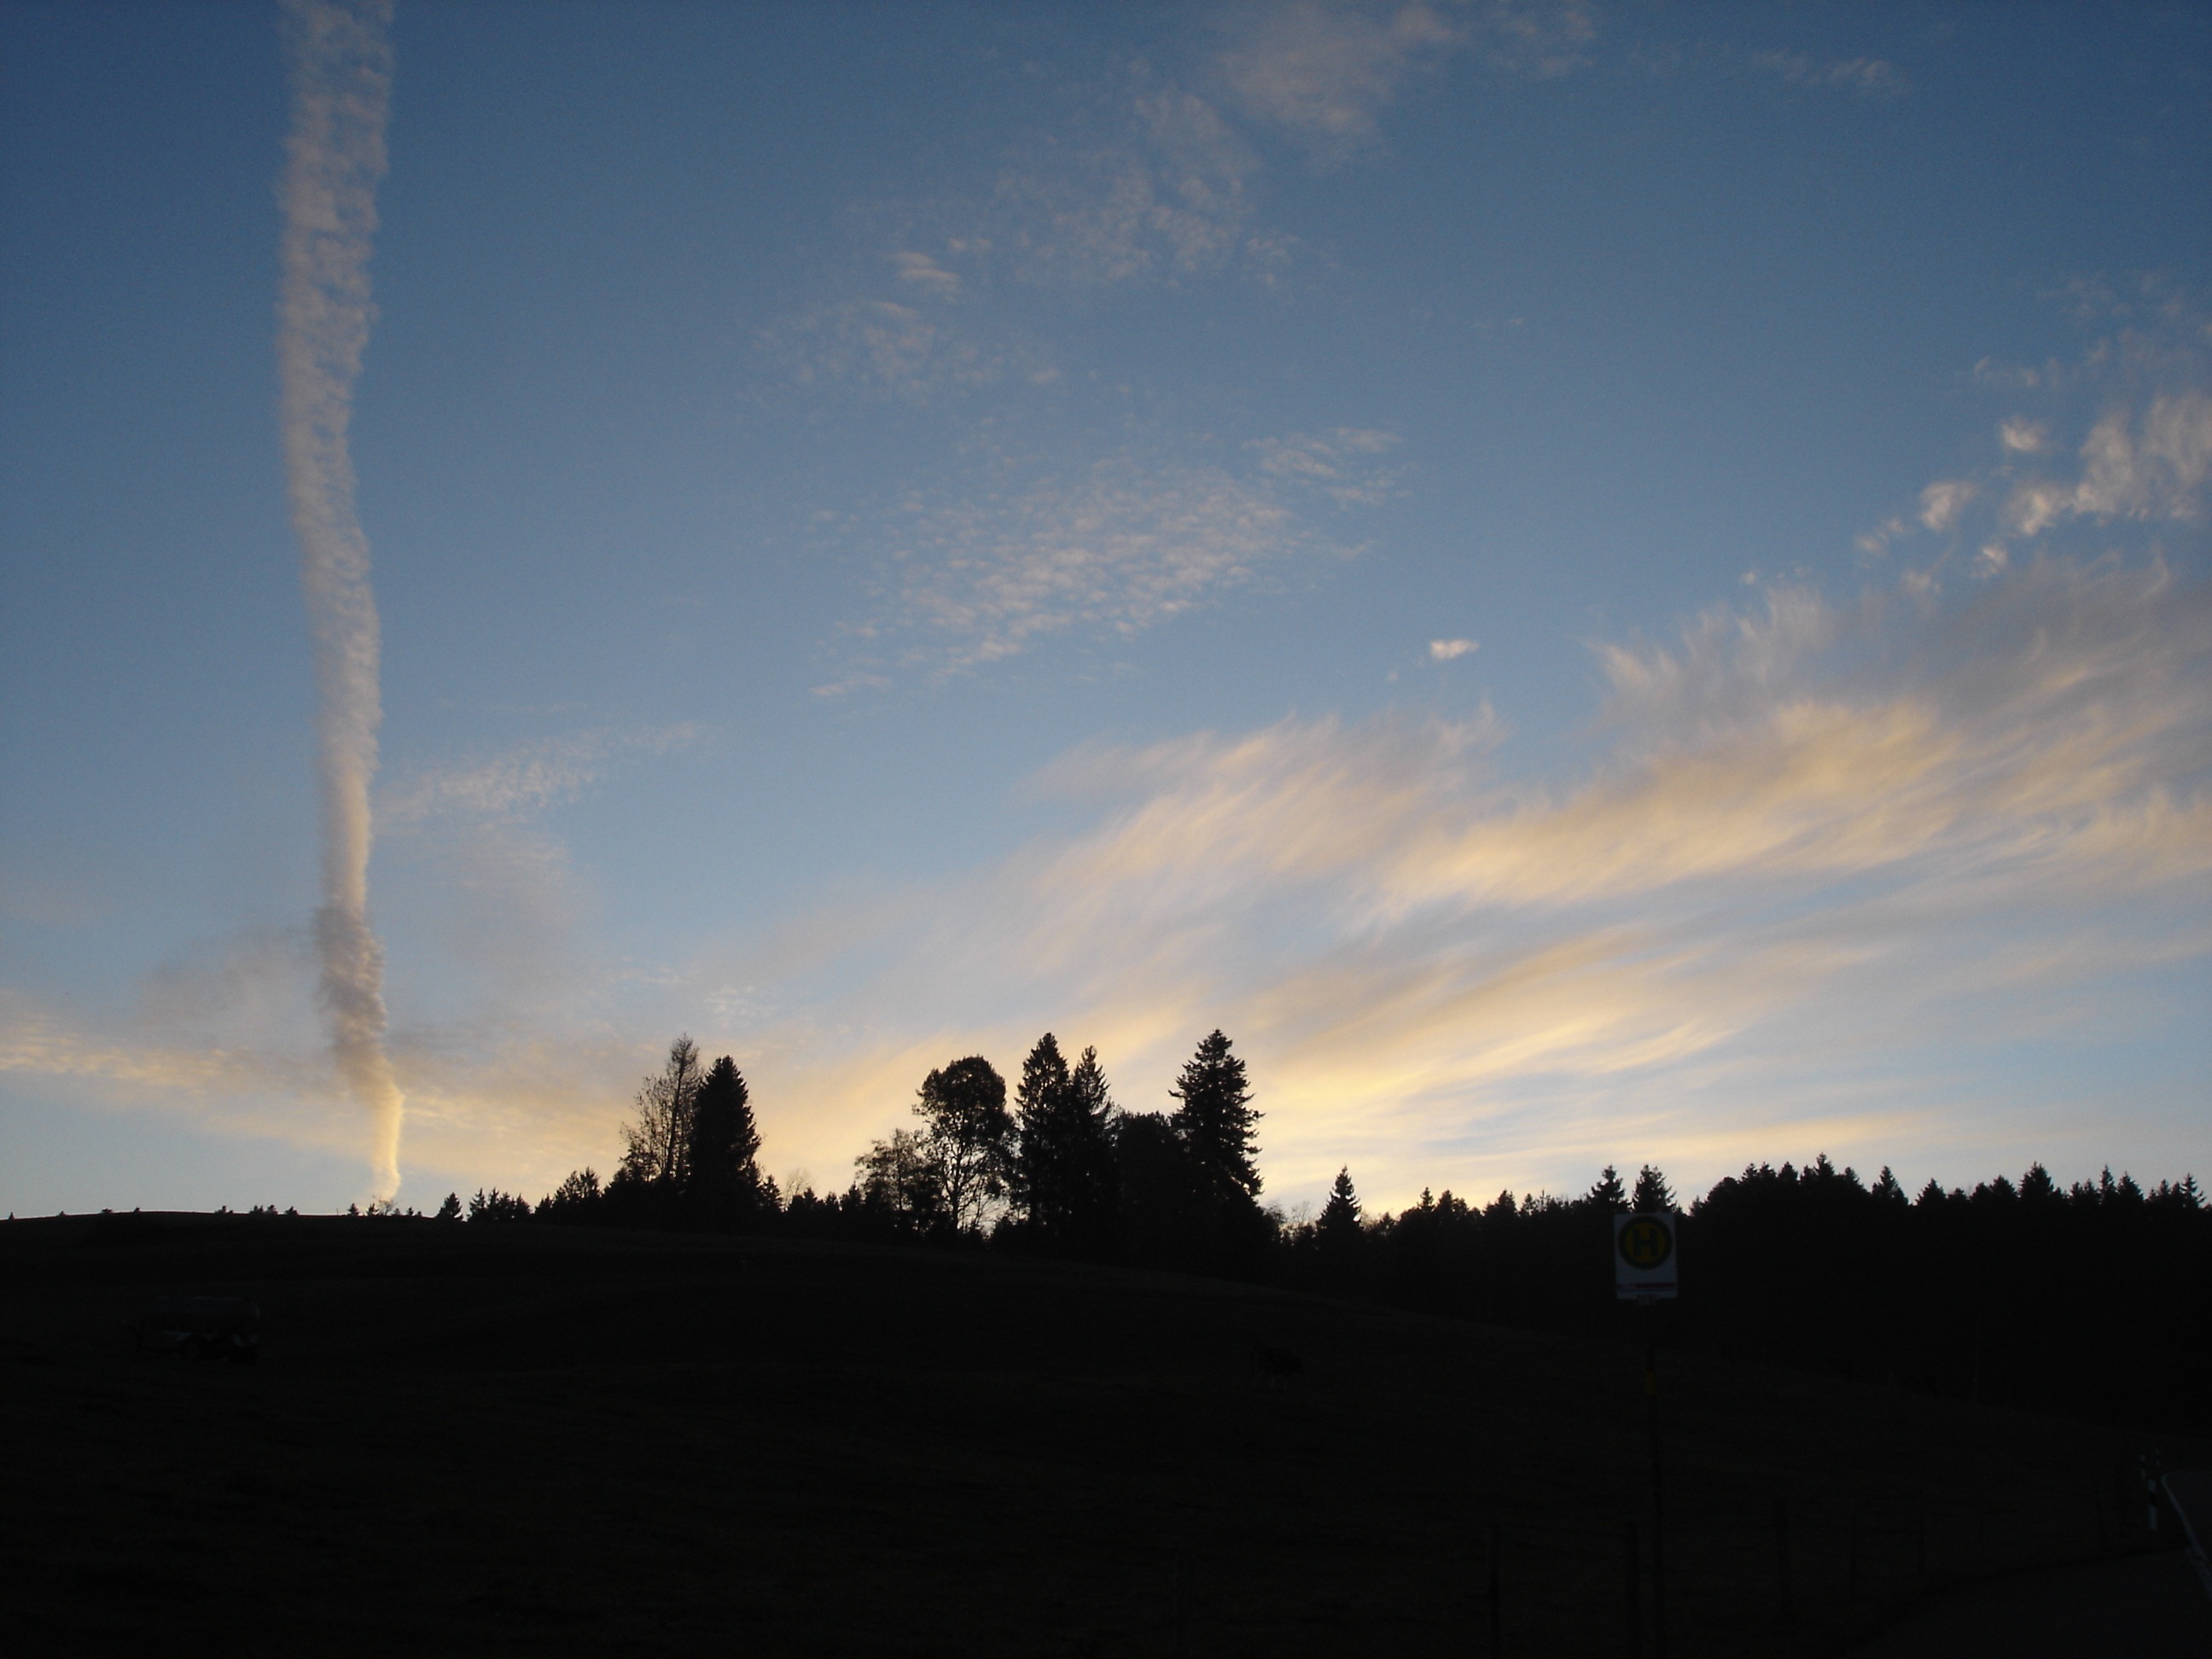
landscape, tree, nature, horizon, light, cloud, sky, sun, sunrise, sunset, field, sunlight, morning, dawn, atmosphere, dusk, evening, rest, clouds, abendstimmung, meteorological phenomenon, atmospheric phenomenon